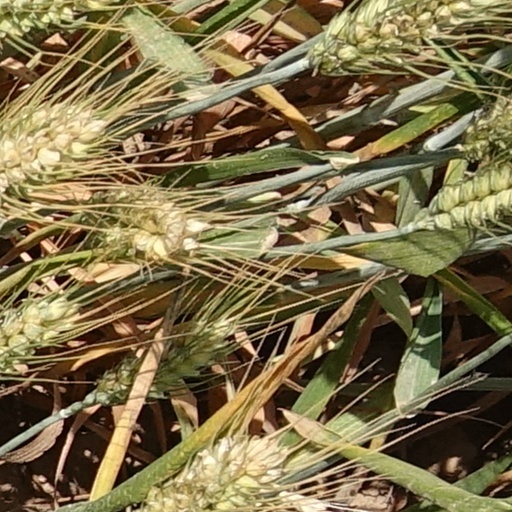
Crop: wheat